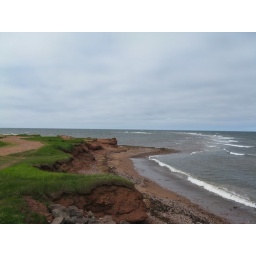
surf coming over a natural rock reef before hitting the red sands at PEI's North Cape